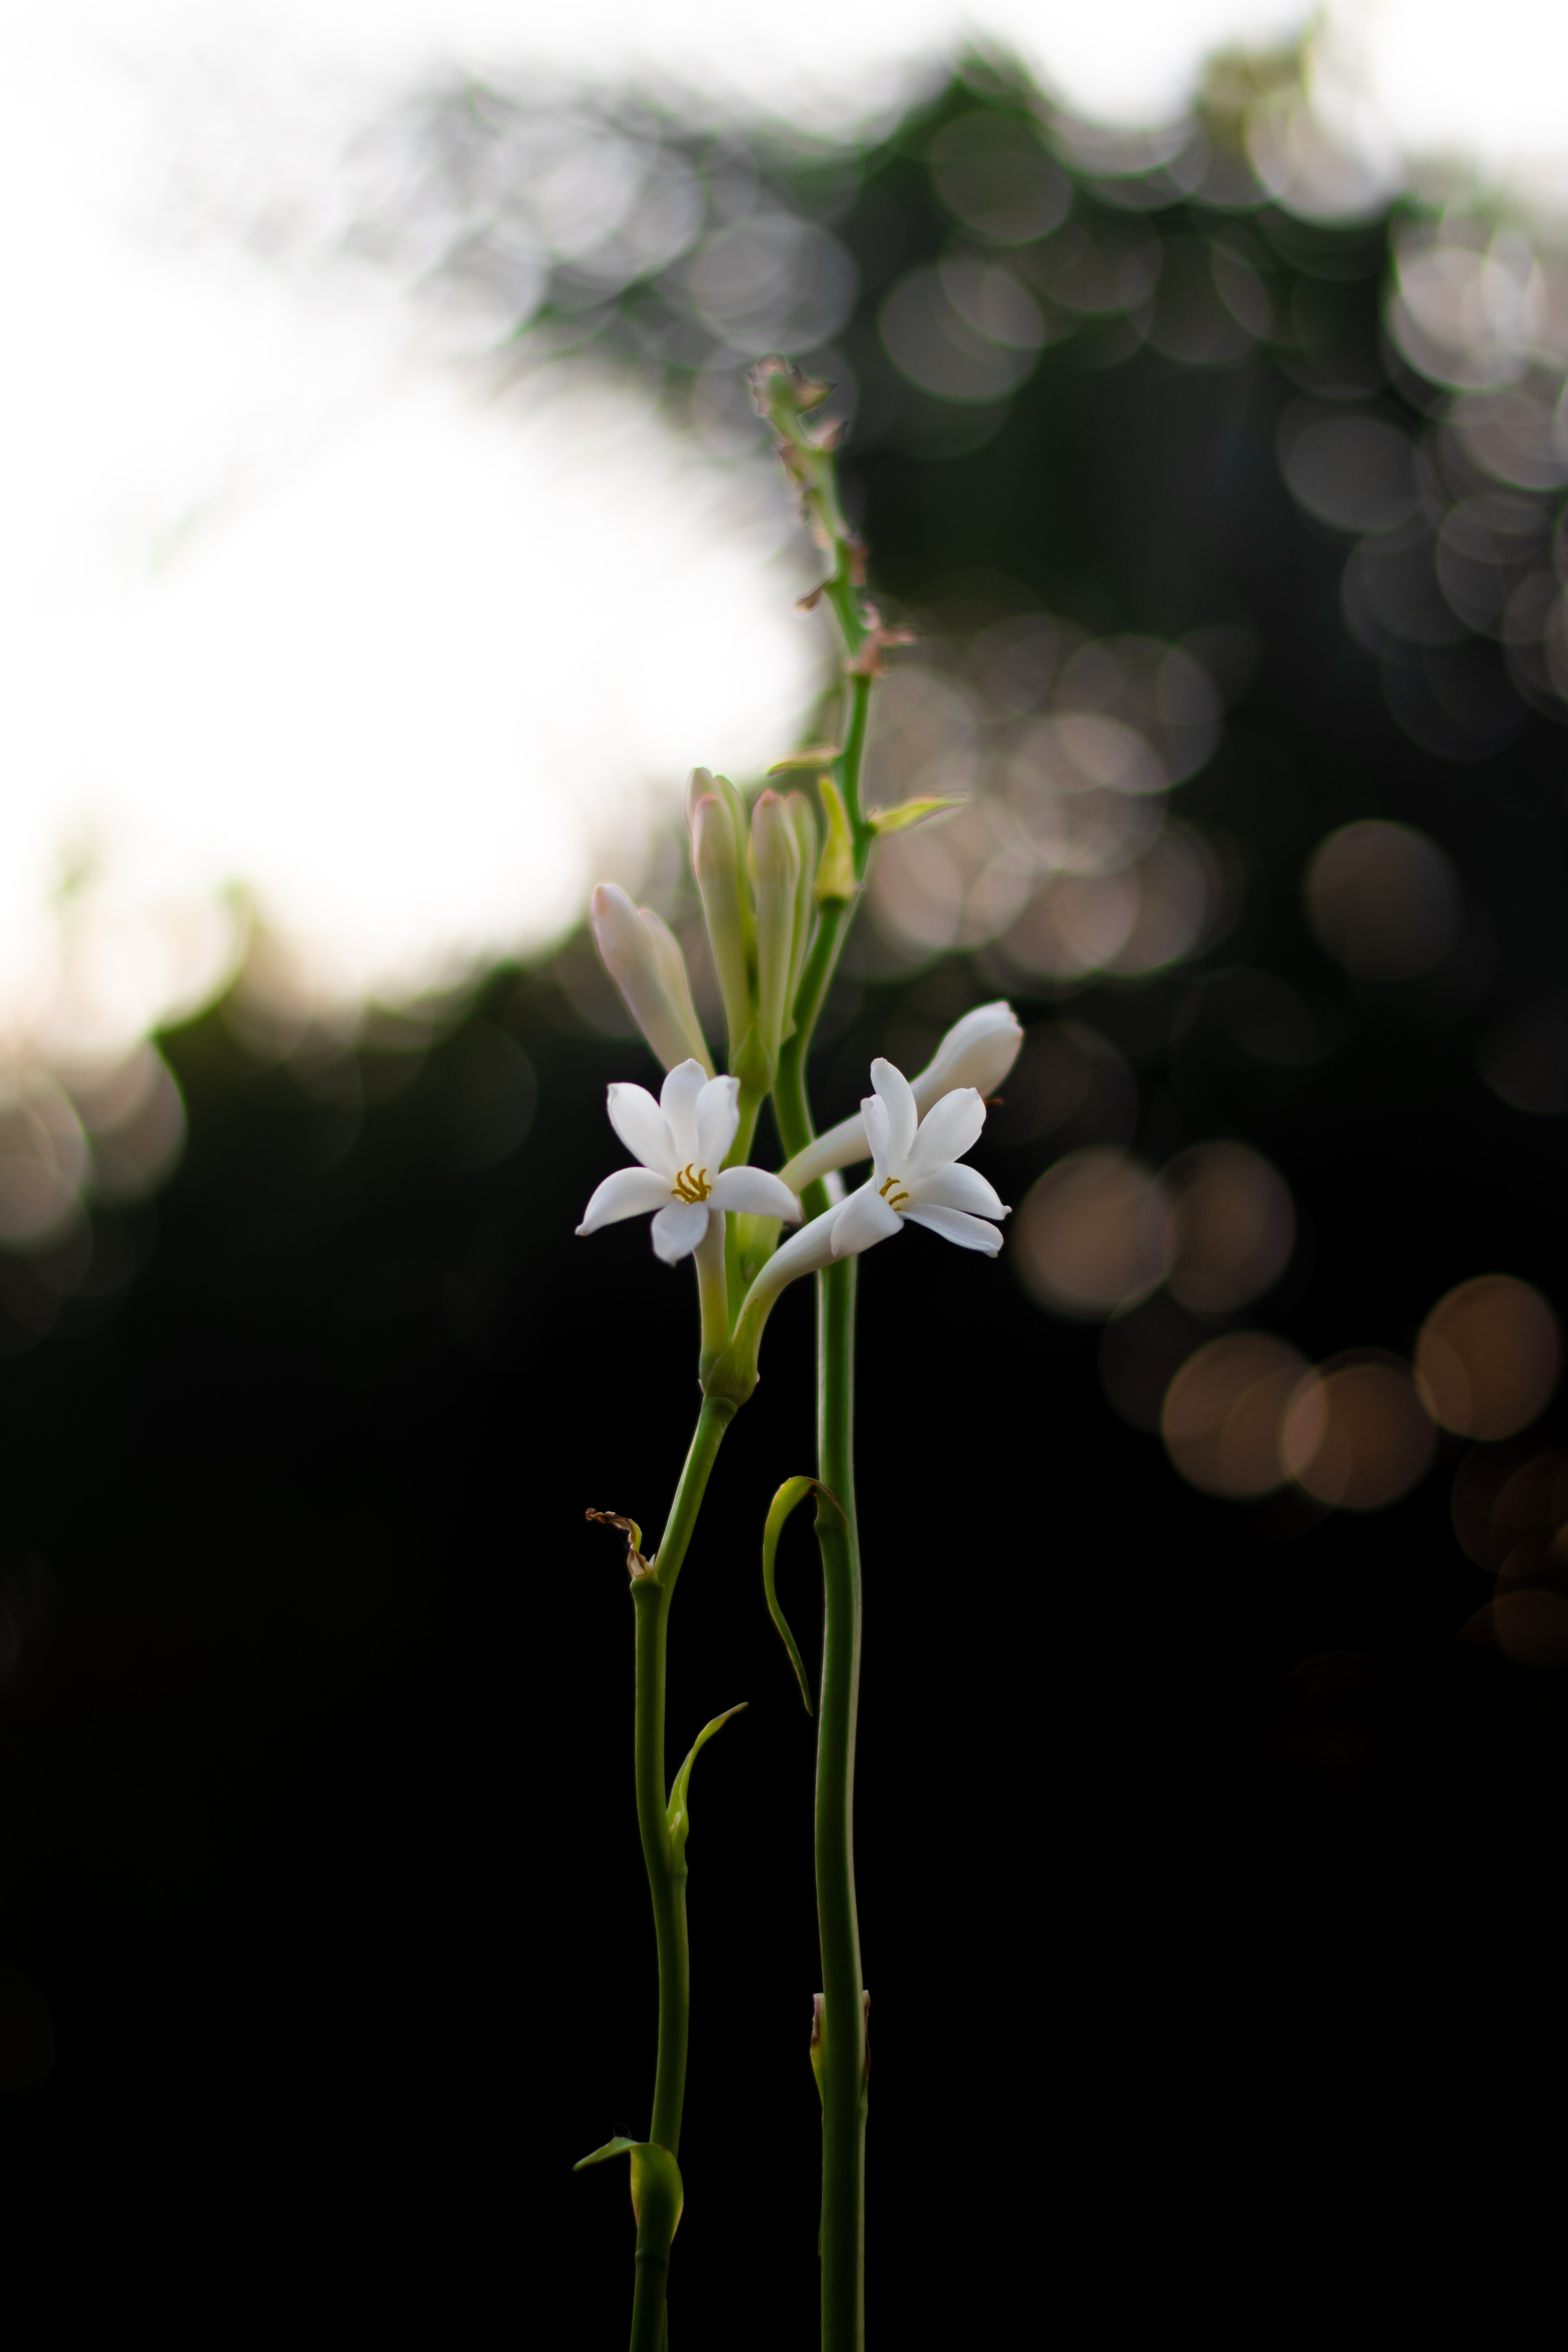
natural, flower, plant, petal, terrestrial plant, wood, flowering plant, grass, Pedicel, herbaceous plant, natural landscape, twig, wildflower, darkness, summer snowflake, macro photography, plant stem, still life photography, art, perennial plant, backlighting, amaryllis family, orchid